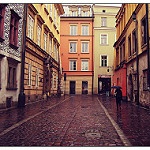
Label: street